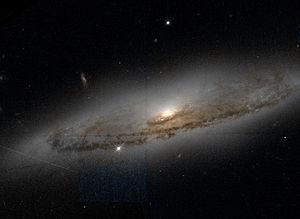
NGC 4845 est une galaxie spirale située entre 47 et 70 millions d'années-lumière dans la constellation de la Vierge.